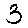
Label: 3